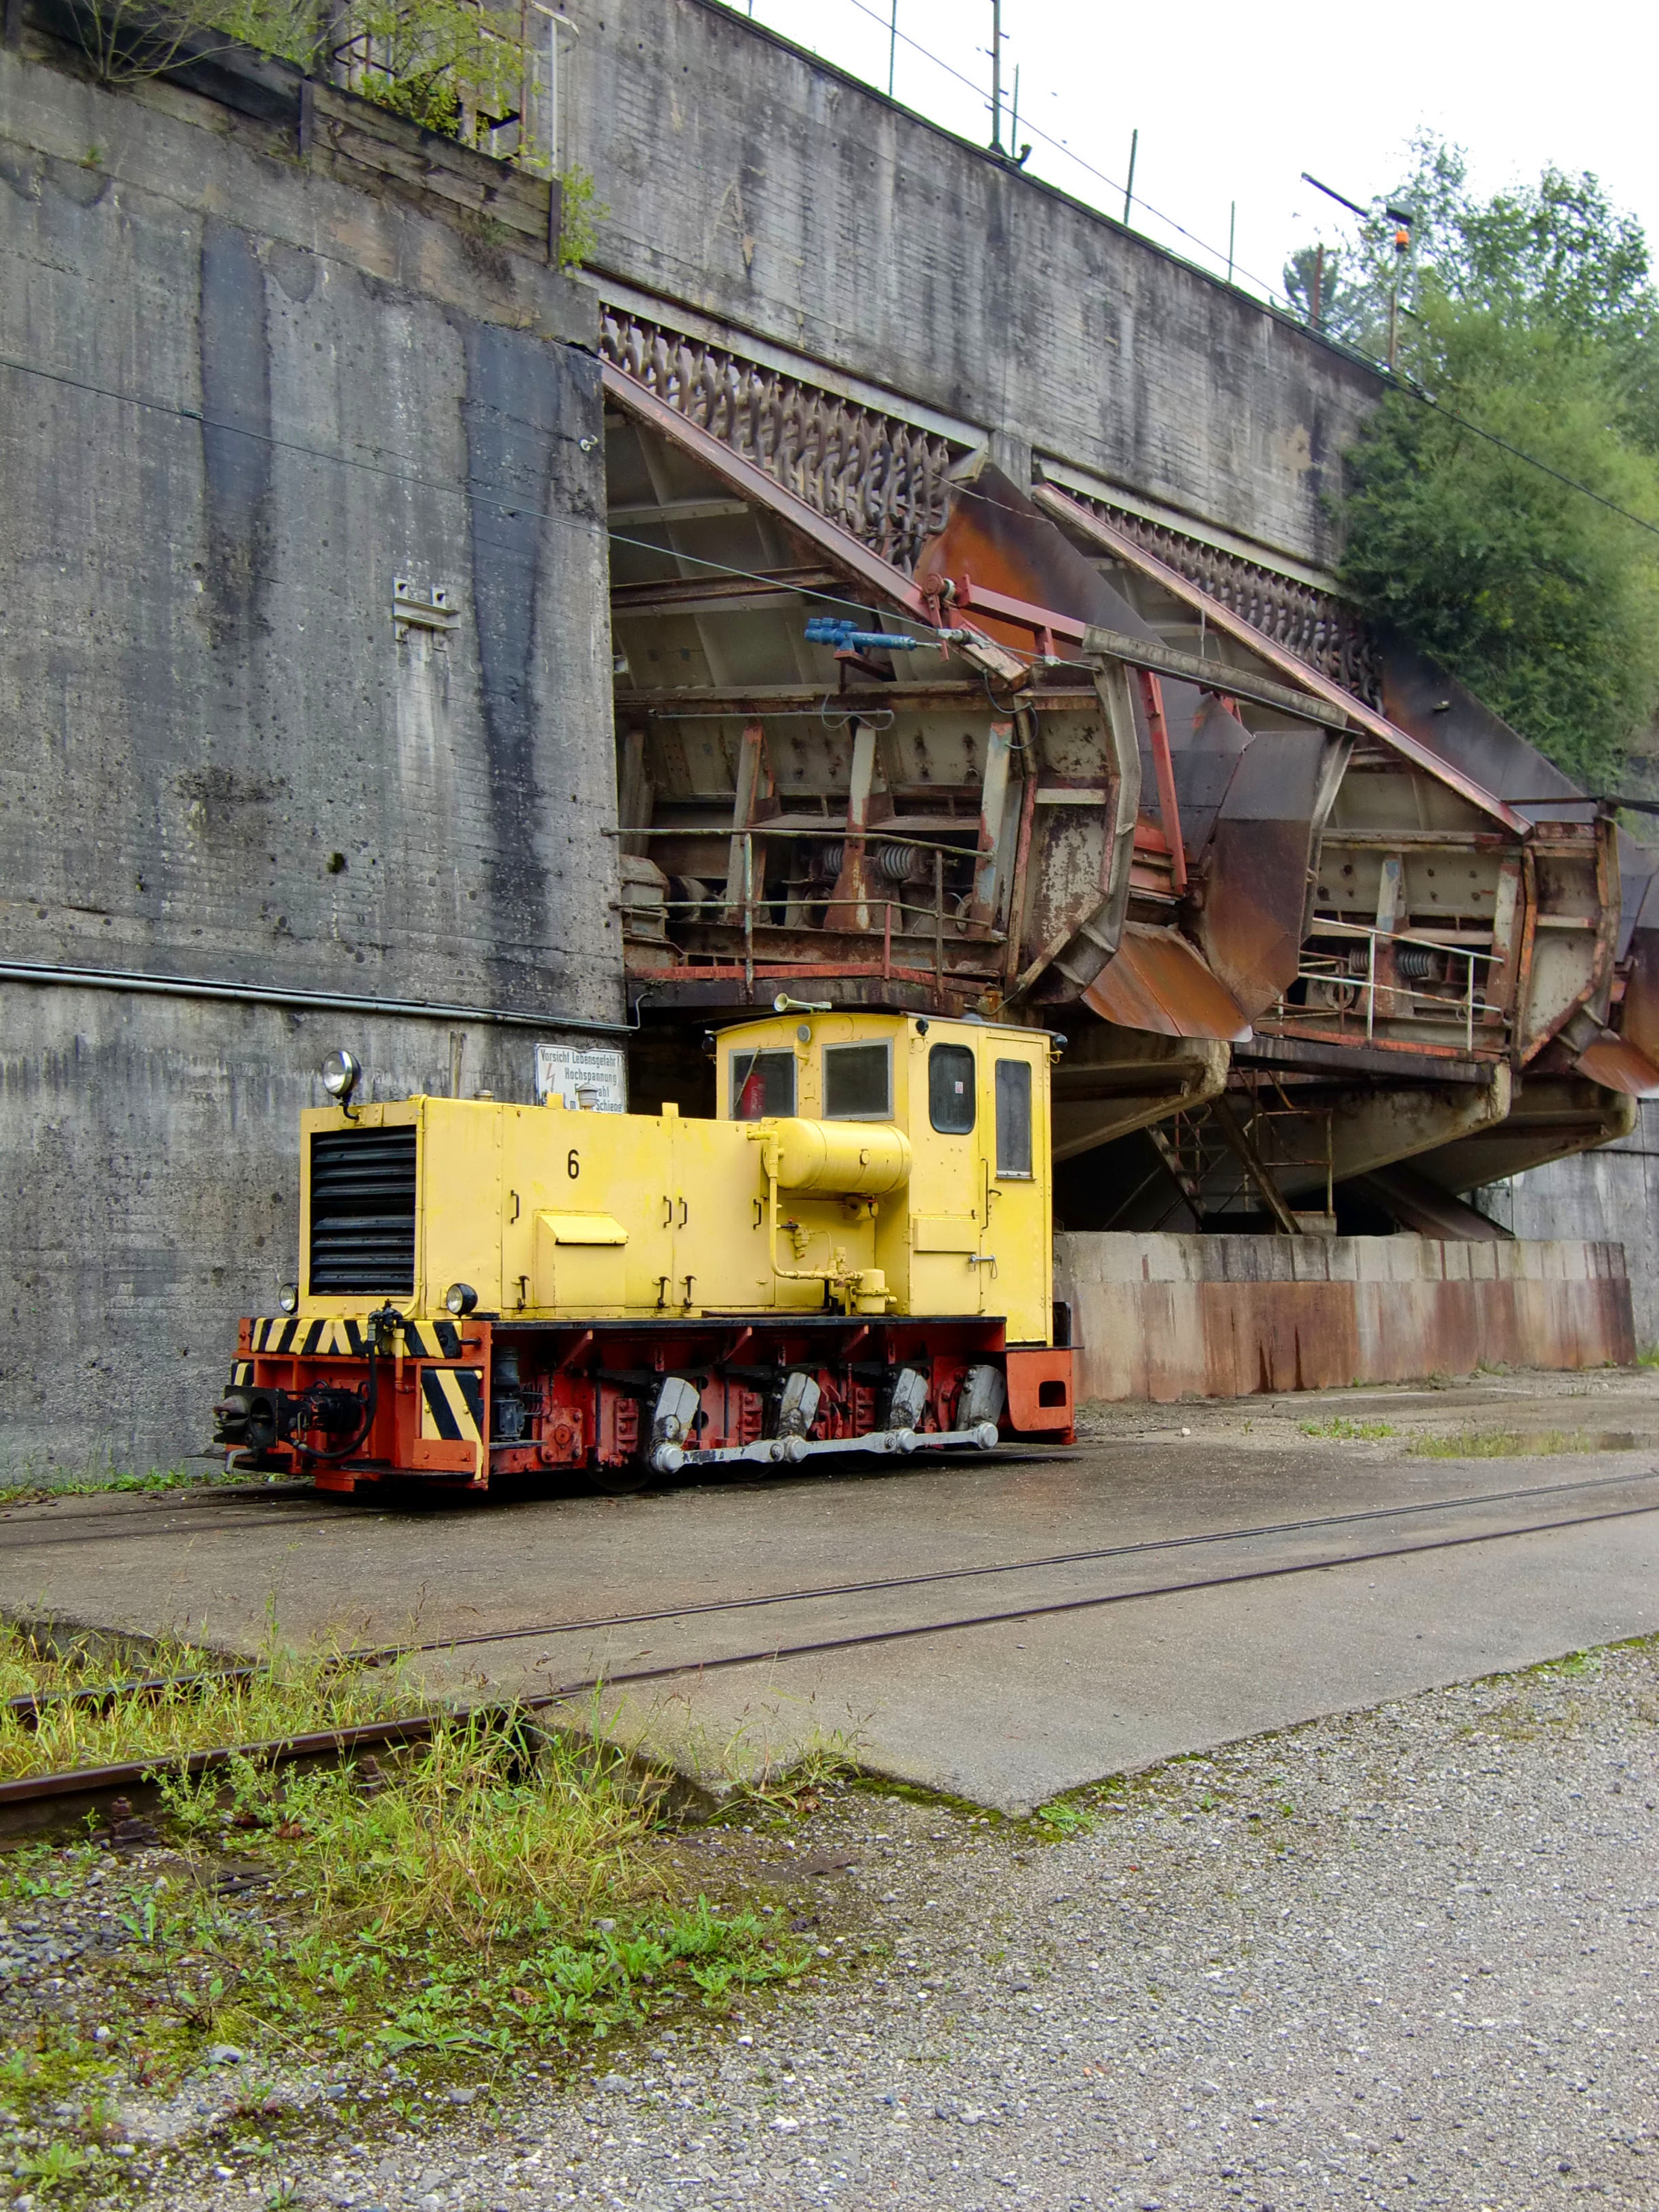
track, railway, old, train, asphalt, transport, vehicle, nostalgia, industry, locomotive, loco, historically, mining, rail transport, rail traffic, towing vehicle, diesel locomotive, land vehicle, rolling stock, railroad car, passenger car